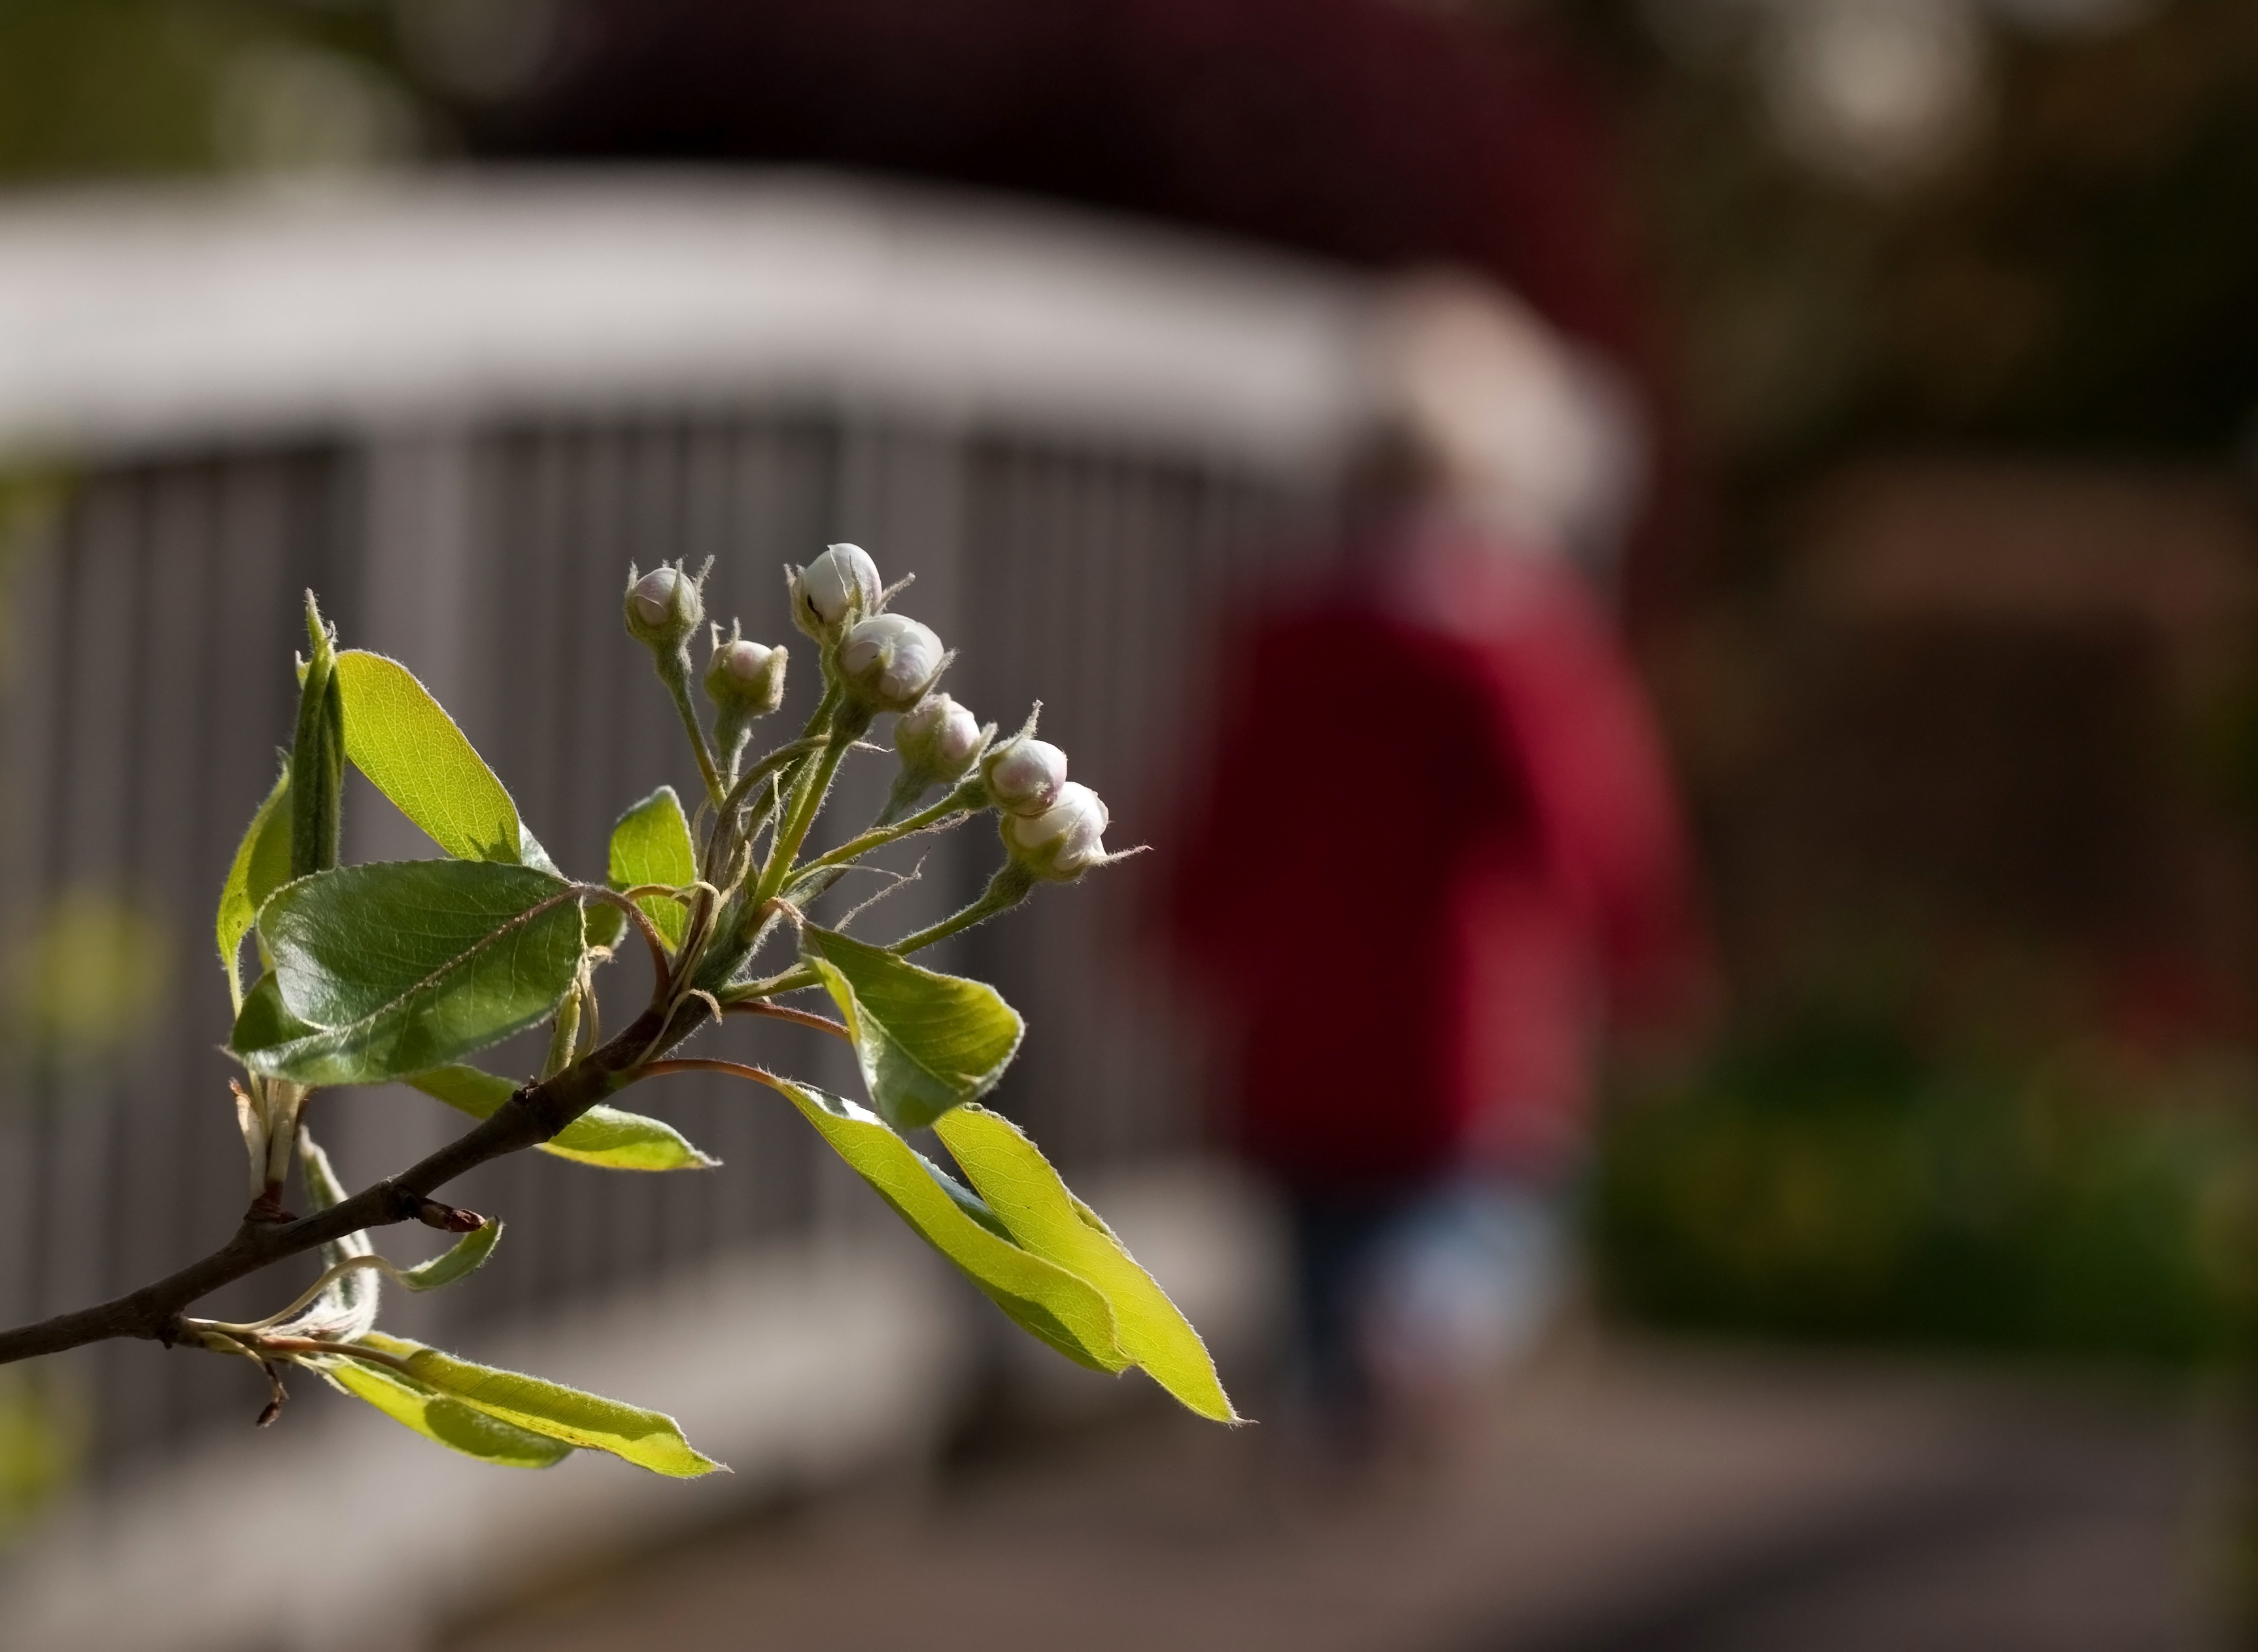
tree, nature, branch, blossom, plant, leaf, flower, bloom, spring, green, produce, autumn, child, botany, yellow, flora, season, close up, dream, shrub, fantasy, wishes, dreams, beginnings, macro photography, flowering plant, pear blossom, at the beginning, plant stem, woody plant, land plant